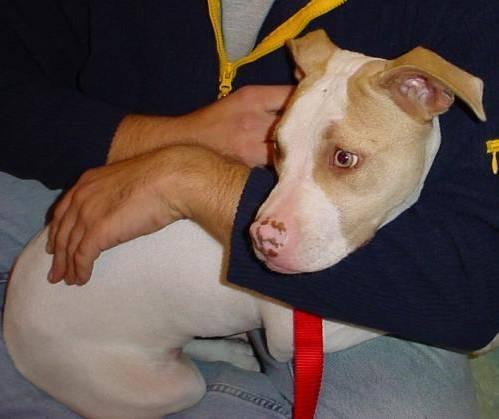
dog